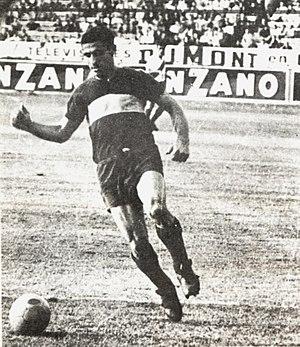
Carmelo Simeone Luppino est un joueur de football international argentin, qui évoluait au poste de défenseur.